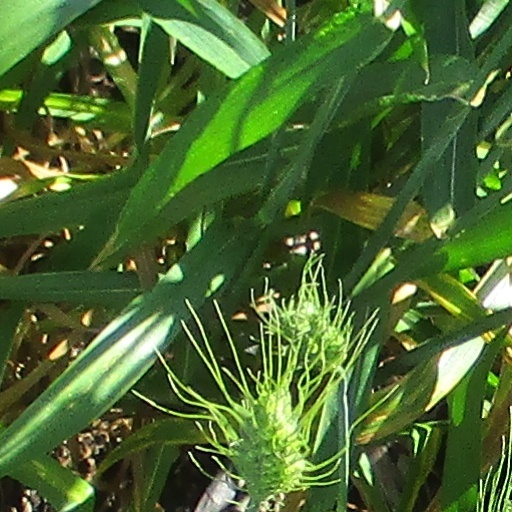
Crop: wheat